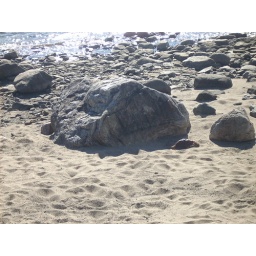
rock in a sea of sand